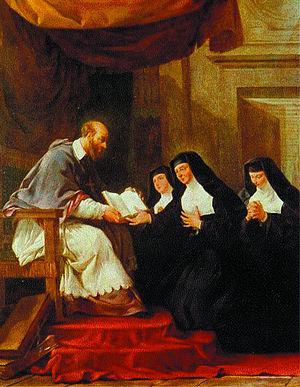
François de Sales, né le 21 août 1567 au château de Sales près de Thorens-Glières en Savoie et décédé le 28 décembre 1622 à Lyon, est un prêtre catholique savoyard. Nommé évêque de Genève, il ne put jamais prendre possession de son siège devenu la « Rome des calvinistes », et resta en résidence à Annecy. Proclamé saint et docteur de l'Église il est liturgiquement commémoré le 24 janvier.
Le 21 août, ou 21 aout, est le 233ᵉ jour de l'année du calendrier grégorien ; le 234ᵉ, en cas d'année bissextile. Il reste 132 jours, avant la fin de l'année.